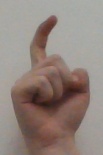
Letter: ra